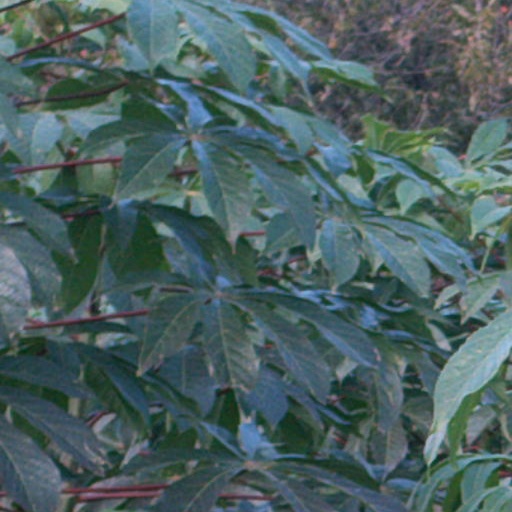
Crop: cassava